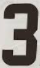
Number: 3